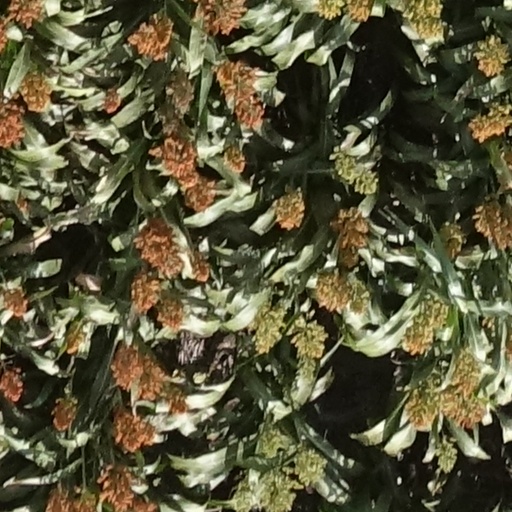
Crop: sorghum